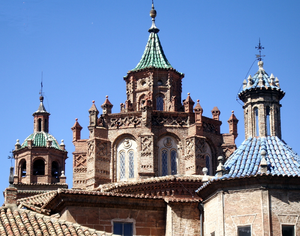
L'architecture mudéjare d'Aragon est un style architectural de style mudéjar centré en Aragon, en Espagne, et qui est reconnu par certains bâtiments représentatifs comme un bien de la liste du patrimoine mondial de l'Unesco.